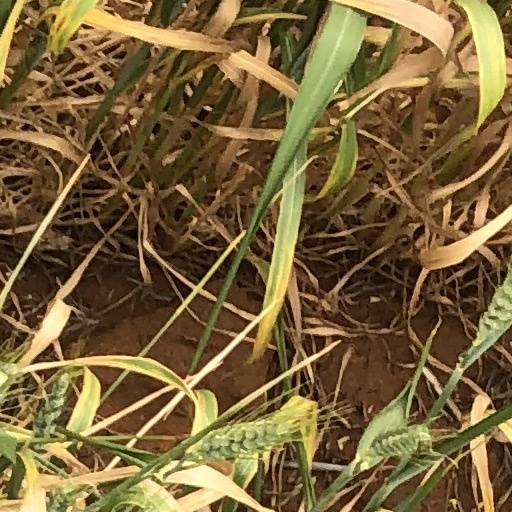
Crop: wheat